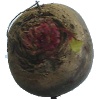
Label: Beetroot 1